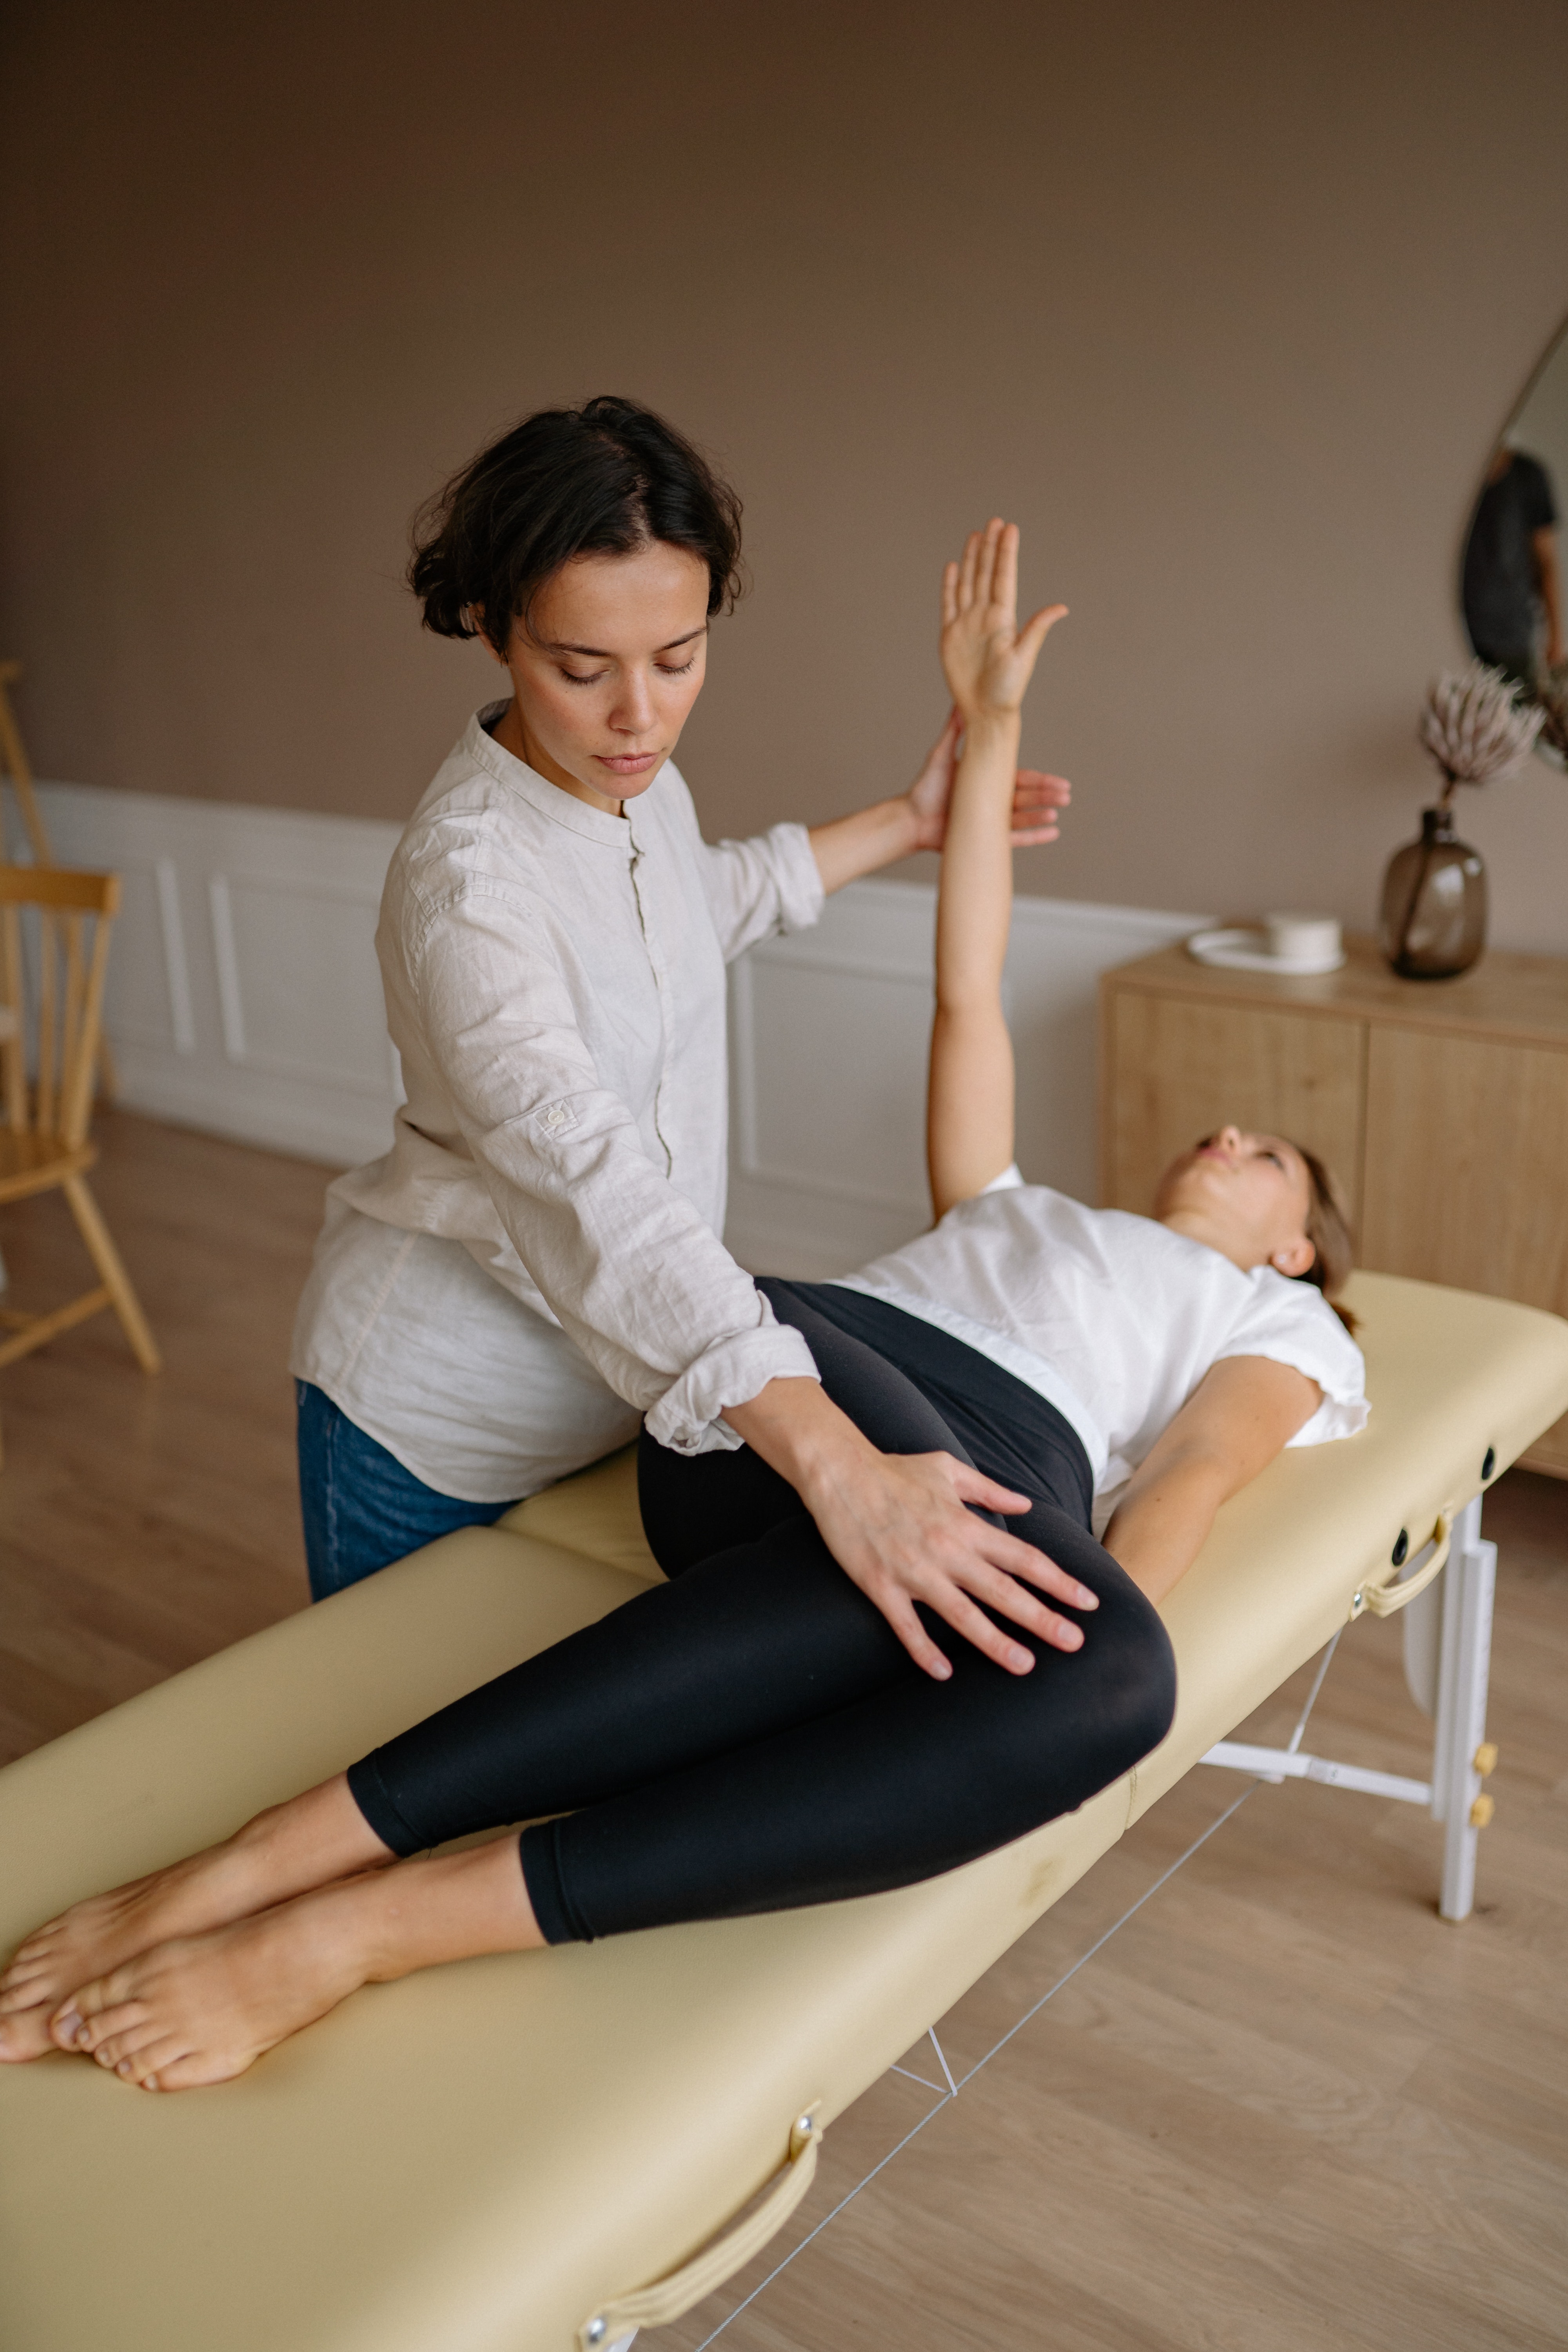
leggings, barefooted, massage table, knee, elbow, therapy, abdomen, comfort, exercise, foot, chiropractor, barefoot, massage, balance, physiotherapist, ankle, physical fitness, physical therapy, hip, stomach